Bookham railway station

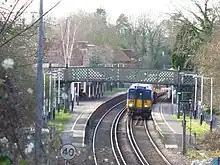
Bookham railway station

All services at Bookham are operated by South Western Railway using EMUs.